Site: brandenburg
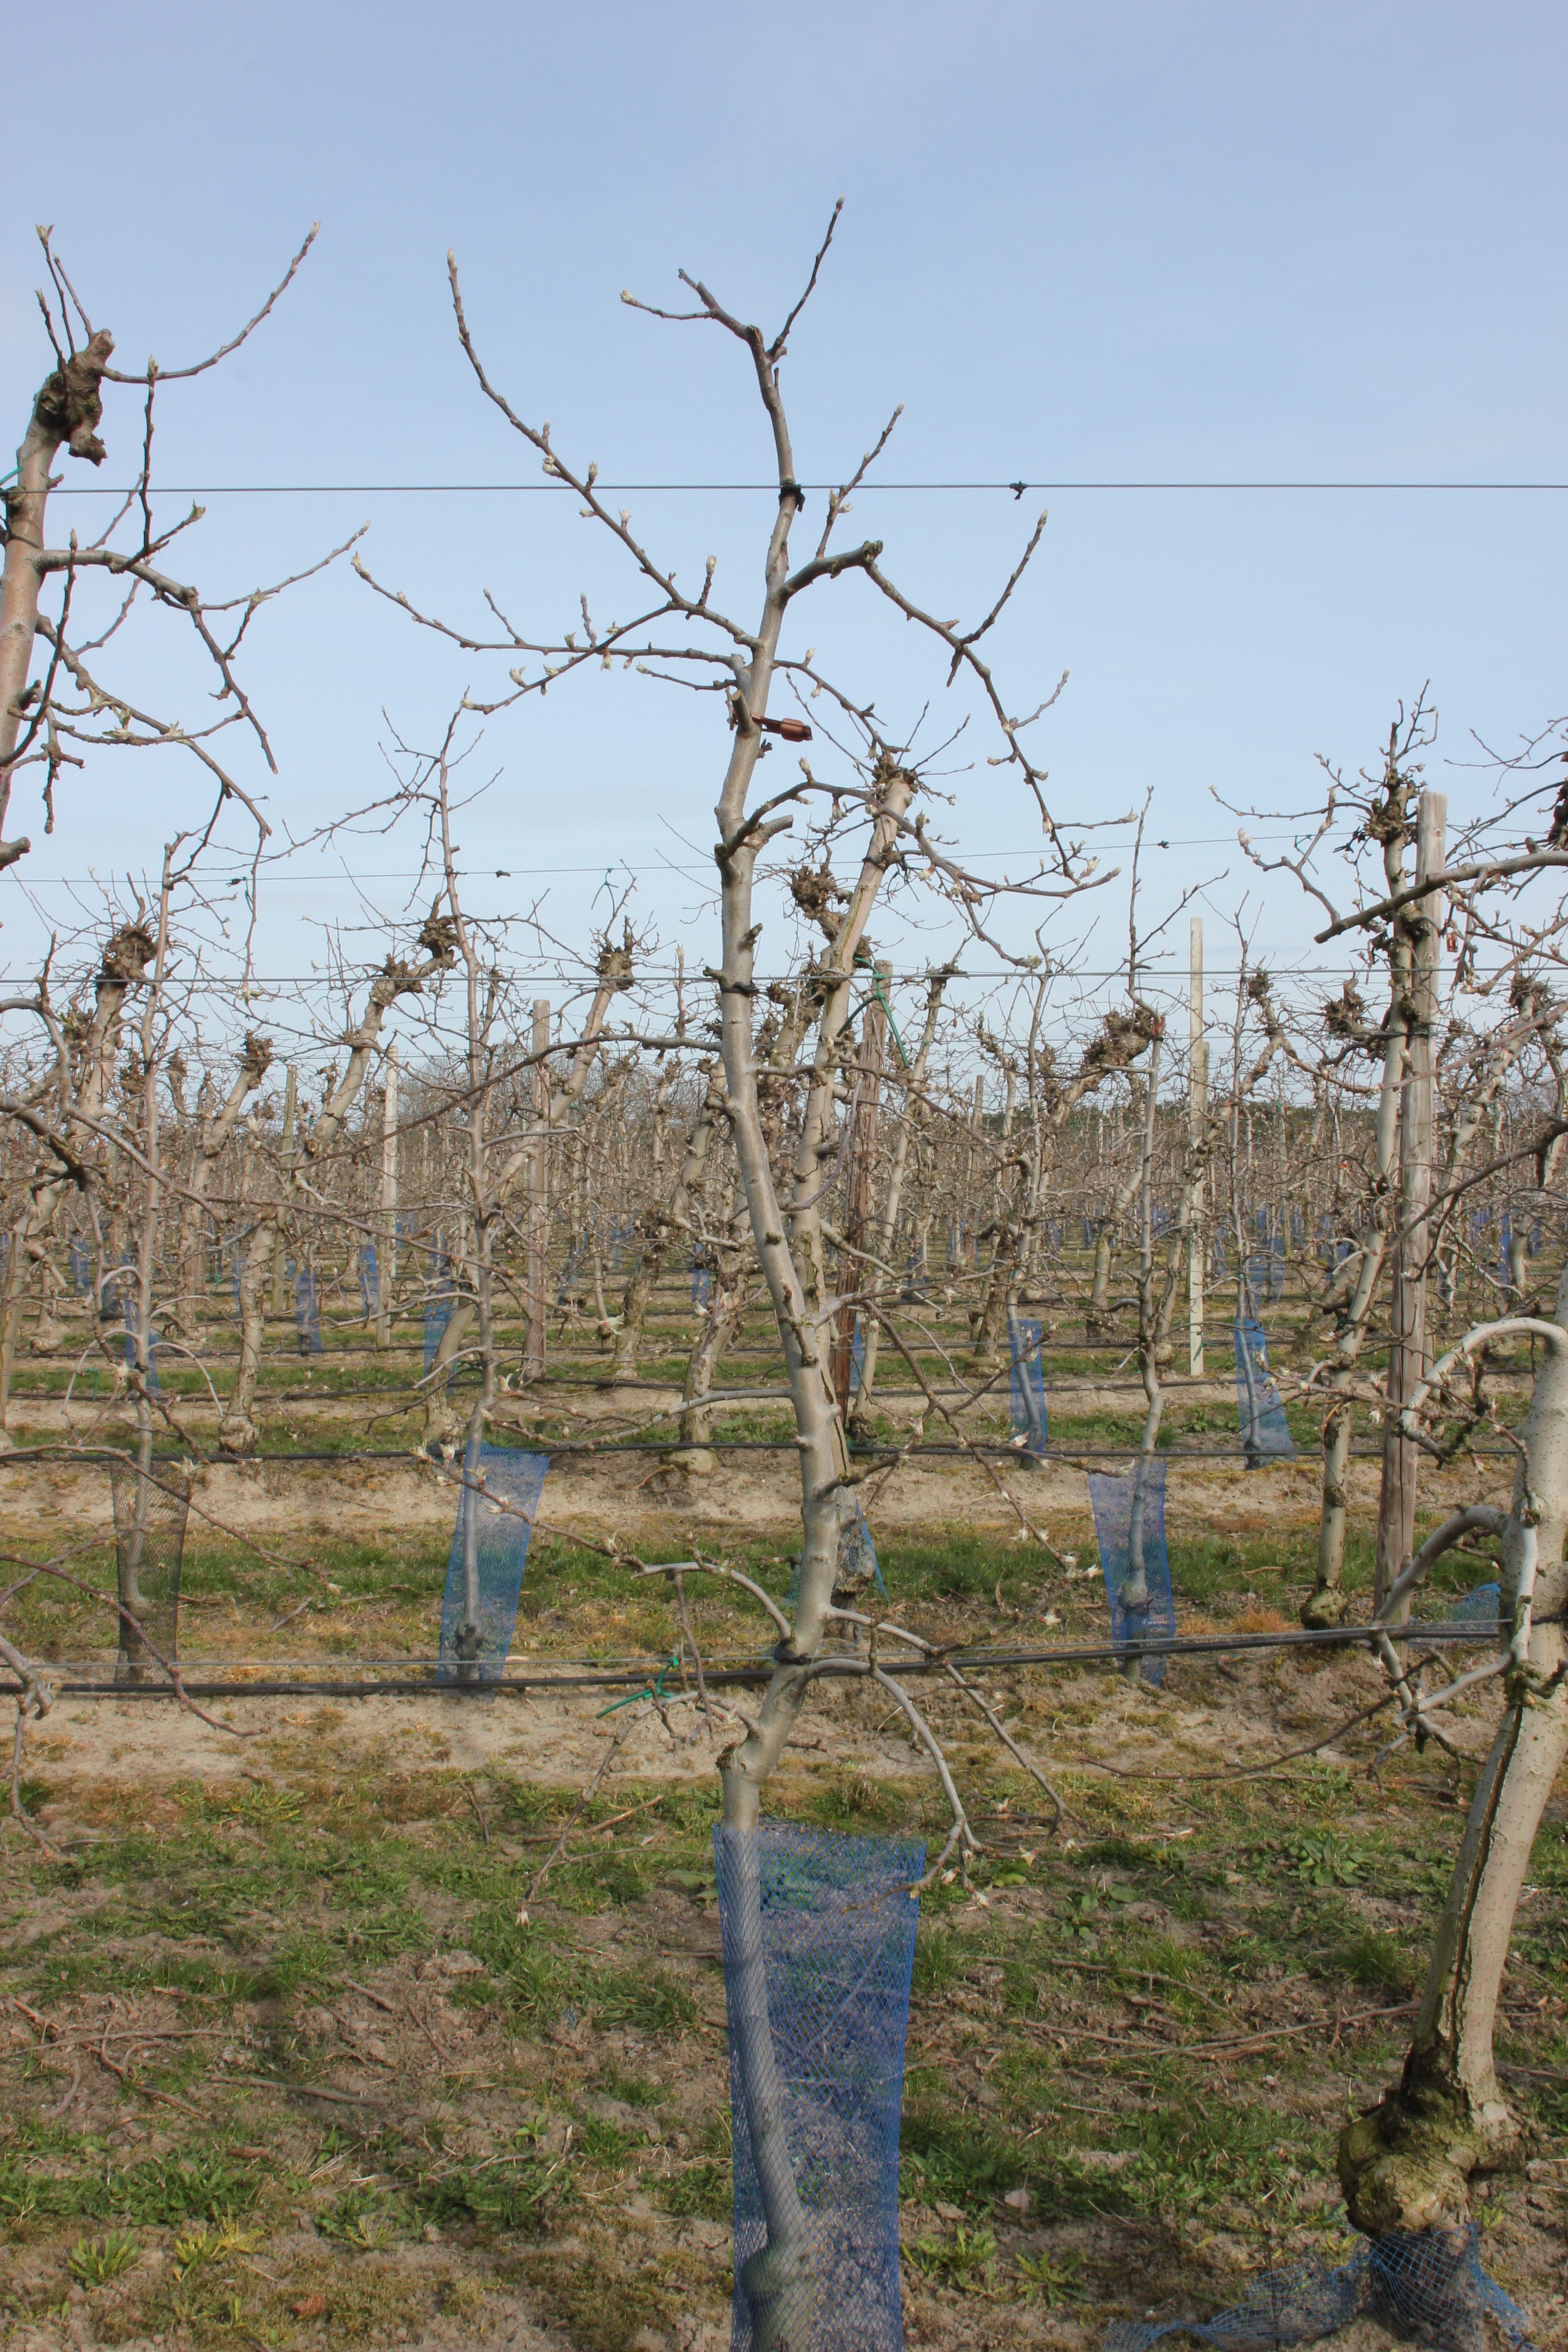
Growth stage (BBCH 54): Inflorescence emergence